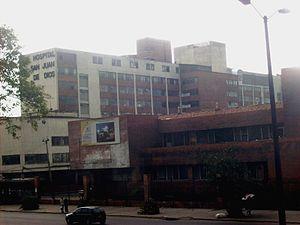
L’hôpital San Juan de Dios est un ancien hôpital universitaire de Bogota, en Colombie.